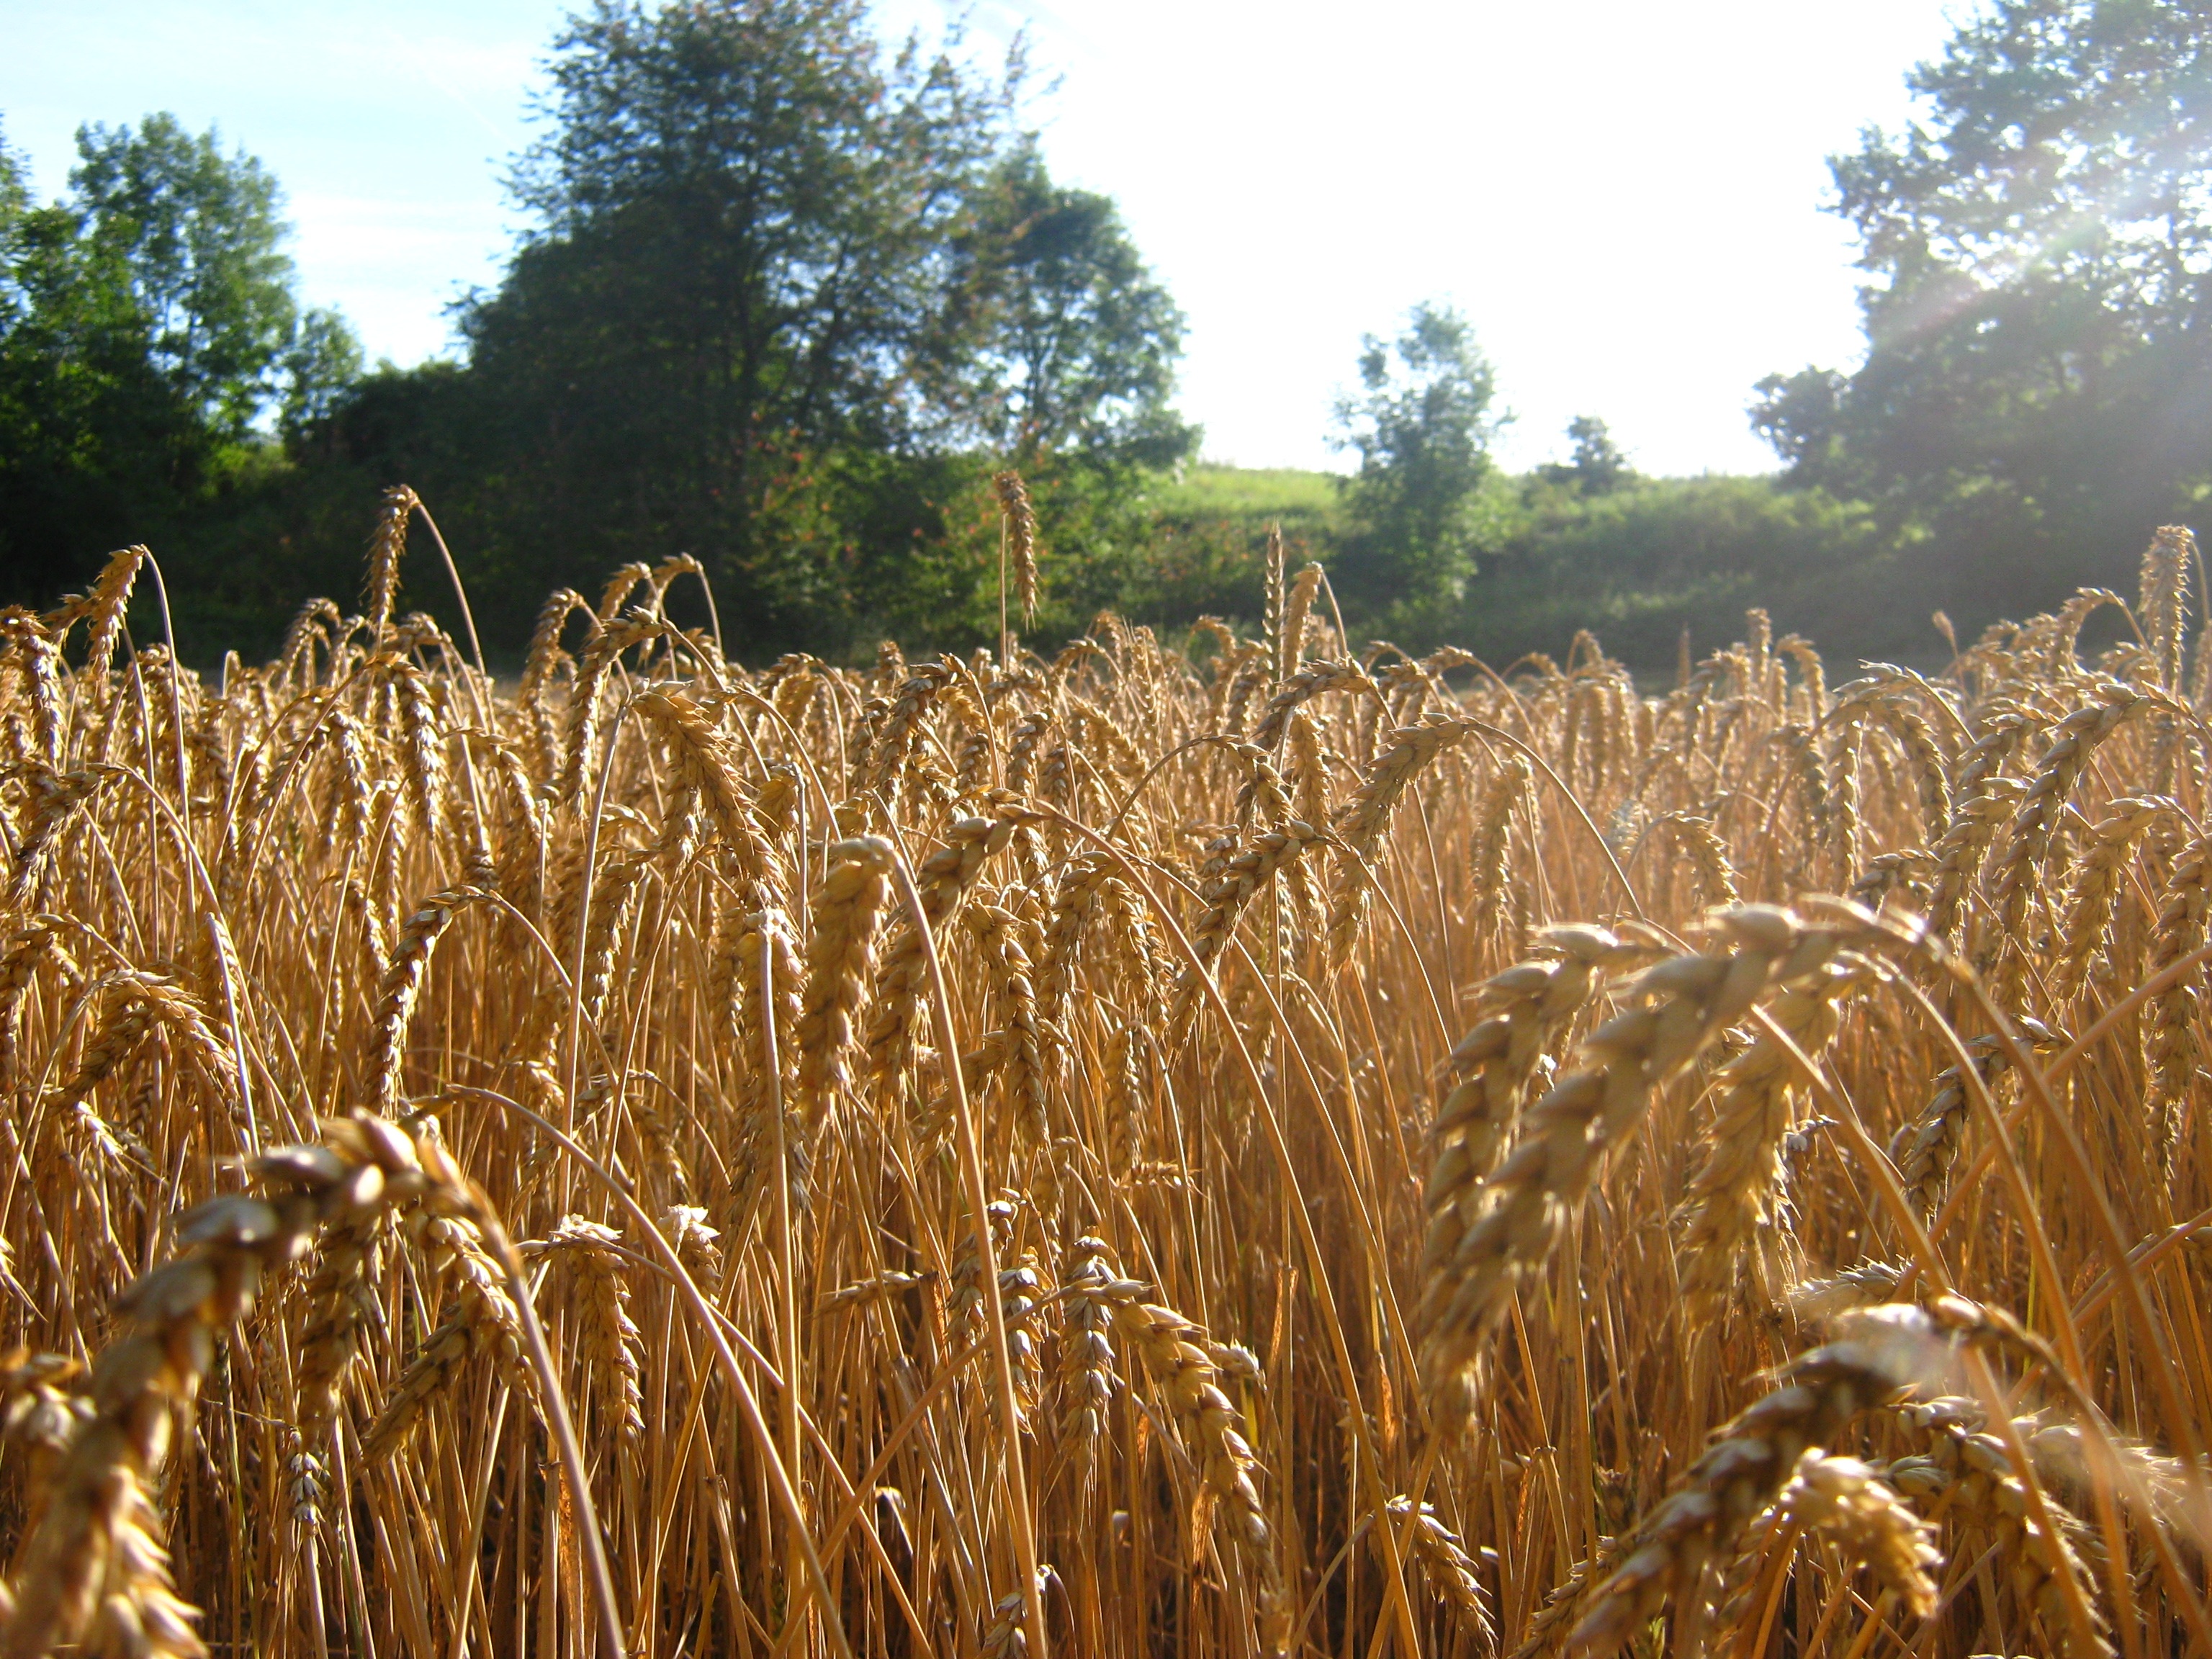
nature, plant, field, wheat, prairie, summer, food, crop, agriculture, wheat field, flowering plant, commodity, grass family, land plant, food grain